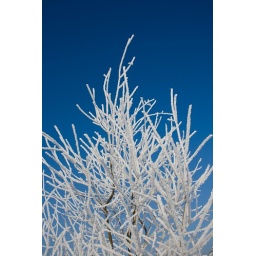
the iced trees in the blue blue sky